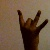
The image shows a hand gesture representing the number 8 in Indian Sign Language.